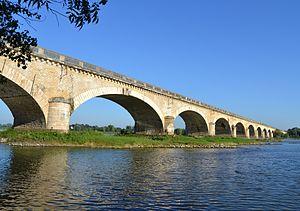
Pont de l'Alleud, Maine et Loire
Cette liste des ponts les plus longs de France présente une liste de ponts de France possédant une portée supérieure à 100 mètres ou une longueur totale supérieure à 500 mètres.
Le pont de l'Alleud est le plus grand pont en pierre sur la Loire, il est situé dans le département du Maine-et-Loire.
La liste des ponts sur la Loire présente les ponts présents sur le fleuve français de la Loire et ses bras.